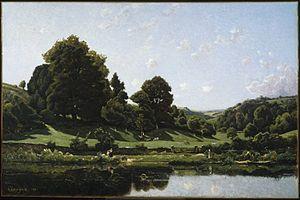
Henri Joseph Harpignies né à Valenciennes le 28 juin 1819 et mort à Saint-Privé le 28 août 1916 est un peintre paysagiste, aquarelliste et graveur français de l'École de Barbizon.
Le Bocage bourbonnais est une région naturelle de France située au nord du Massif central, à l'ouest du département de l'Allier. Le pays doit son nom à l'ancienne province française du Bourbonnais.